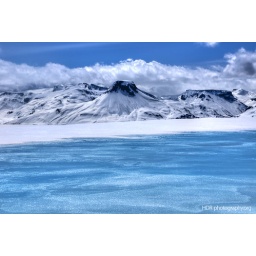
blue water over blue ice